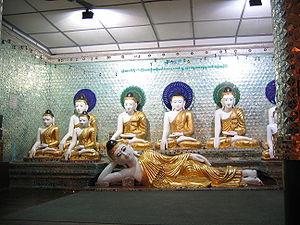
Pagode Shwedago